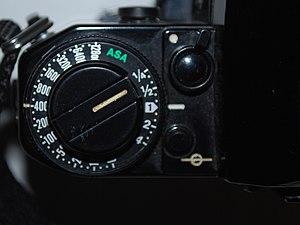
Côté gauche du Canon A-1
Commercialisé par la firme Canon entre avril 1978 et 1985, le Canon A-1 est un appareil photographique reflex mono-objectif.